Carnoustie

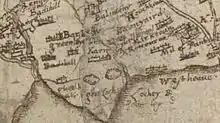
"Karnousty" as depicted on Timothy Pont's map c. 1583–1596.

Carnoustie's name is of uncertain origin. The first element has been linked to a variety of Gaelic words, including "cathair" (fort), "càrr" (stone), and "carn" (cairn), but the second has eluded interpretation. "Càrn Ùstaidh", the name used by Ainmean-Àite na h-Alba, is merely a Gaelicized form of the English name. A popular theory interprets the name as "craws' nestie", in reference to the large number of crows and rooks which once built their nests here, and the burgh seal displays a tree surrounded by crows in allusion to this.